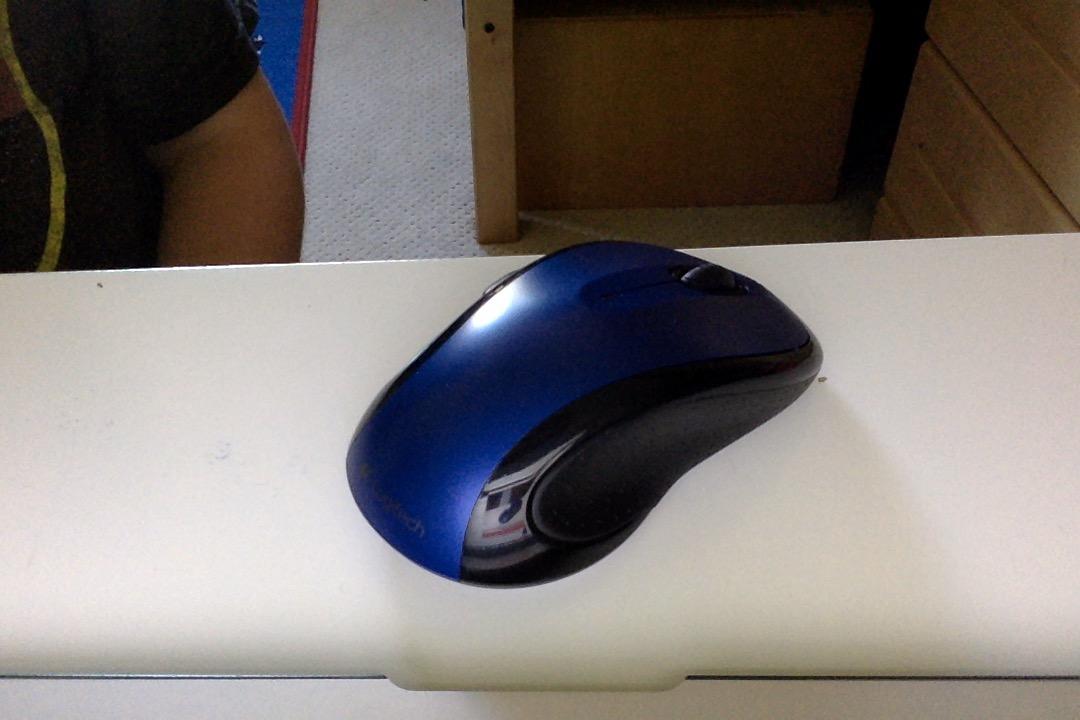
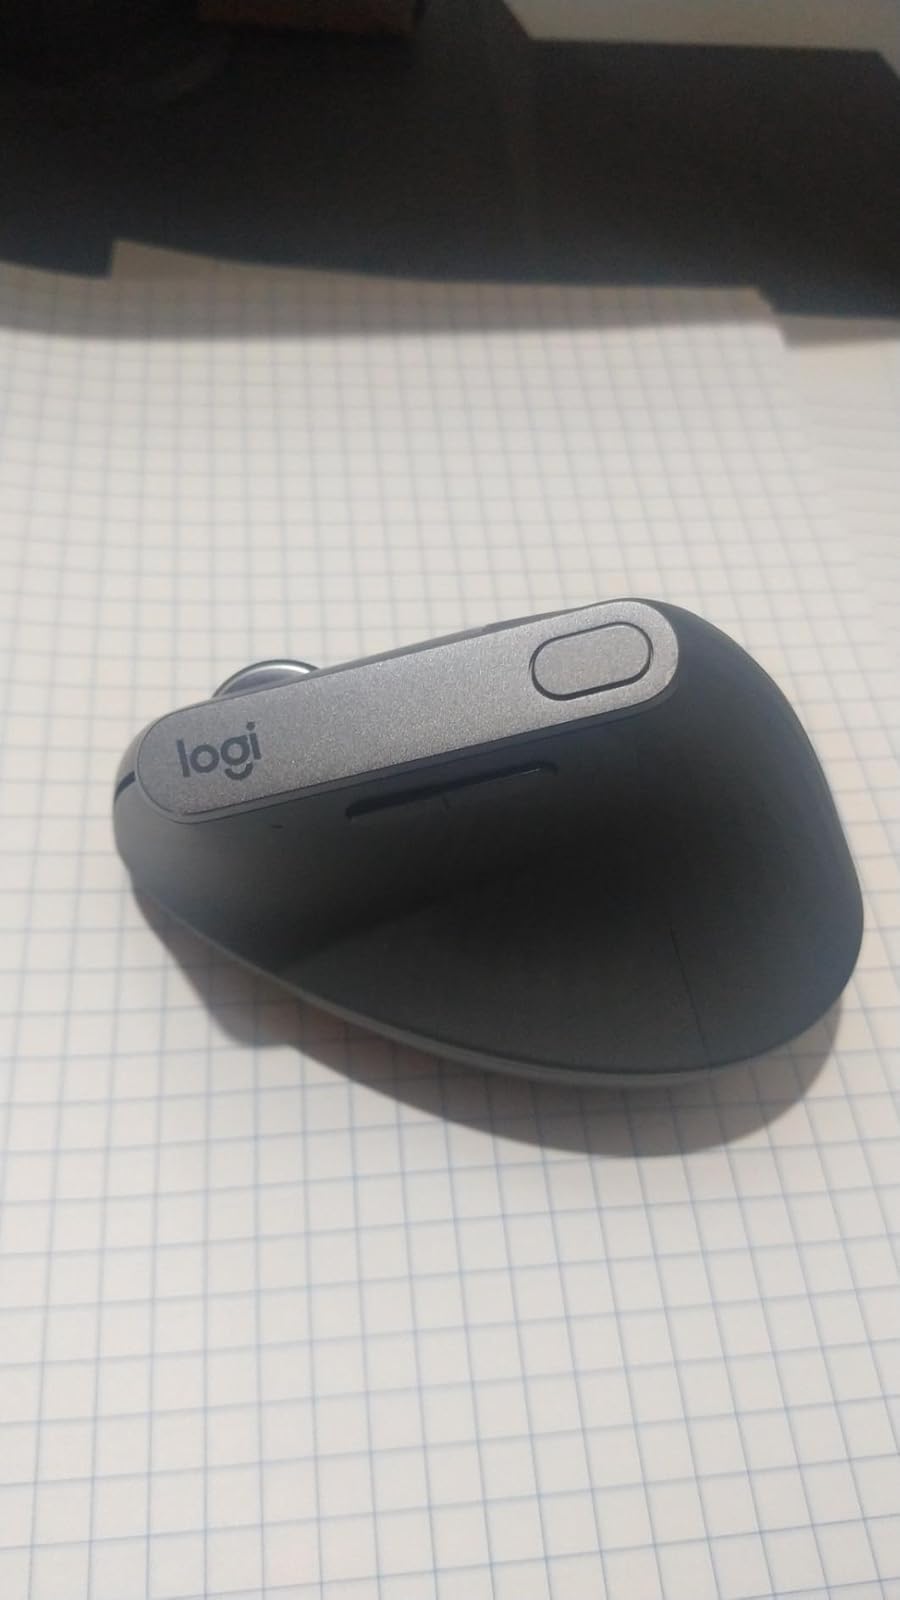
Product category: mouse
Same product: no